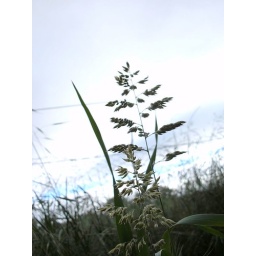
grass against the sky